Sistrurus miliarius

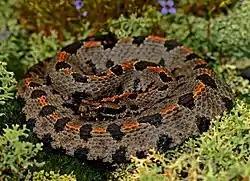
Western pygmy rattlesnake ("Sistrurus miliarius streckeri"), Wayne County, Missouri (13 April 2018)

"S. miliarius" is a small species but bulky when it comes to width, with adults usually growing to in total length (including tail). The maximum reported total length is (Klauber, 1972). Snellings and Collins (1997) reported a specimen of "S. m. barbouri" measuring , but it had been in captivity for over 12 years. The largest "S. m. barbouri" reported by Gloyd (1940) was a specimen measuring from St. Petersburg, Florida. Shine (1978) suggested that in some populations, males may be larger than females, but a later study by Bishop "et al." (1996) did not find sexual dimorphism of any kind in a population in Volusia County, Florida. It is currently theorized that the lack of sexual dimorphism in the species is due to the fact that both males and females experience selective pressures to be of a larger size.